Dion Fortune

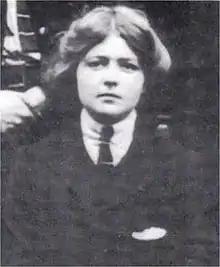
Fortune as a teenager; the image dates from approximately 1905

Dion Fortune (born Violet Mary Firth, 6 December 1890 – 6 or 8 January 1946) was a British occultist, ceremonial magician, and writer. She was a co-founder of the Fraternity of the Inner Light, an occult organisation that promoted philosophies which she claimed had been taught to her by spiritual entities known as the Ascended Masters. A prolific writer, she produced a large number of articles and books on her occult ideas and also authored seven novels, several of which expound occult themes.